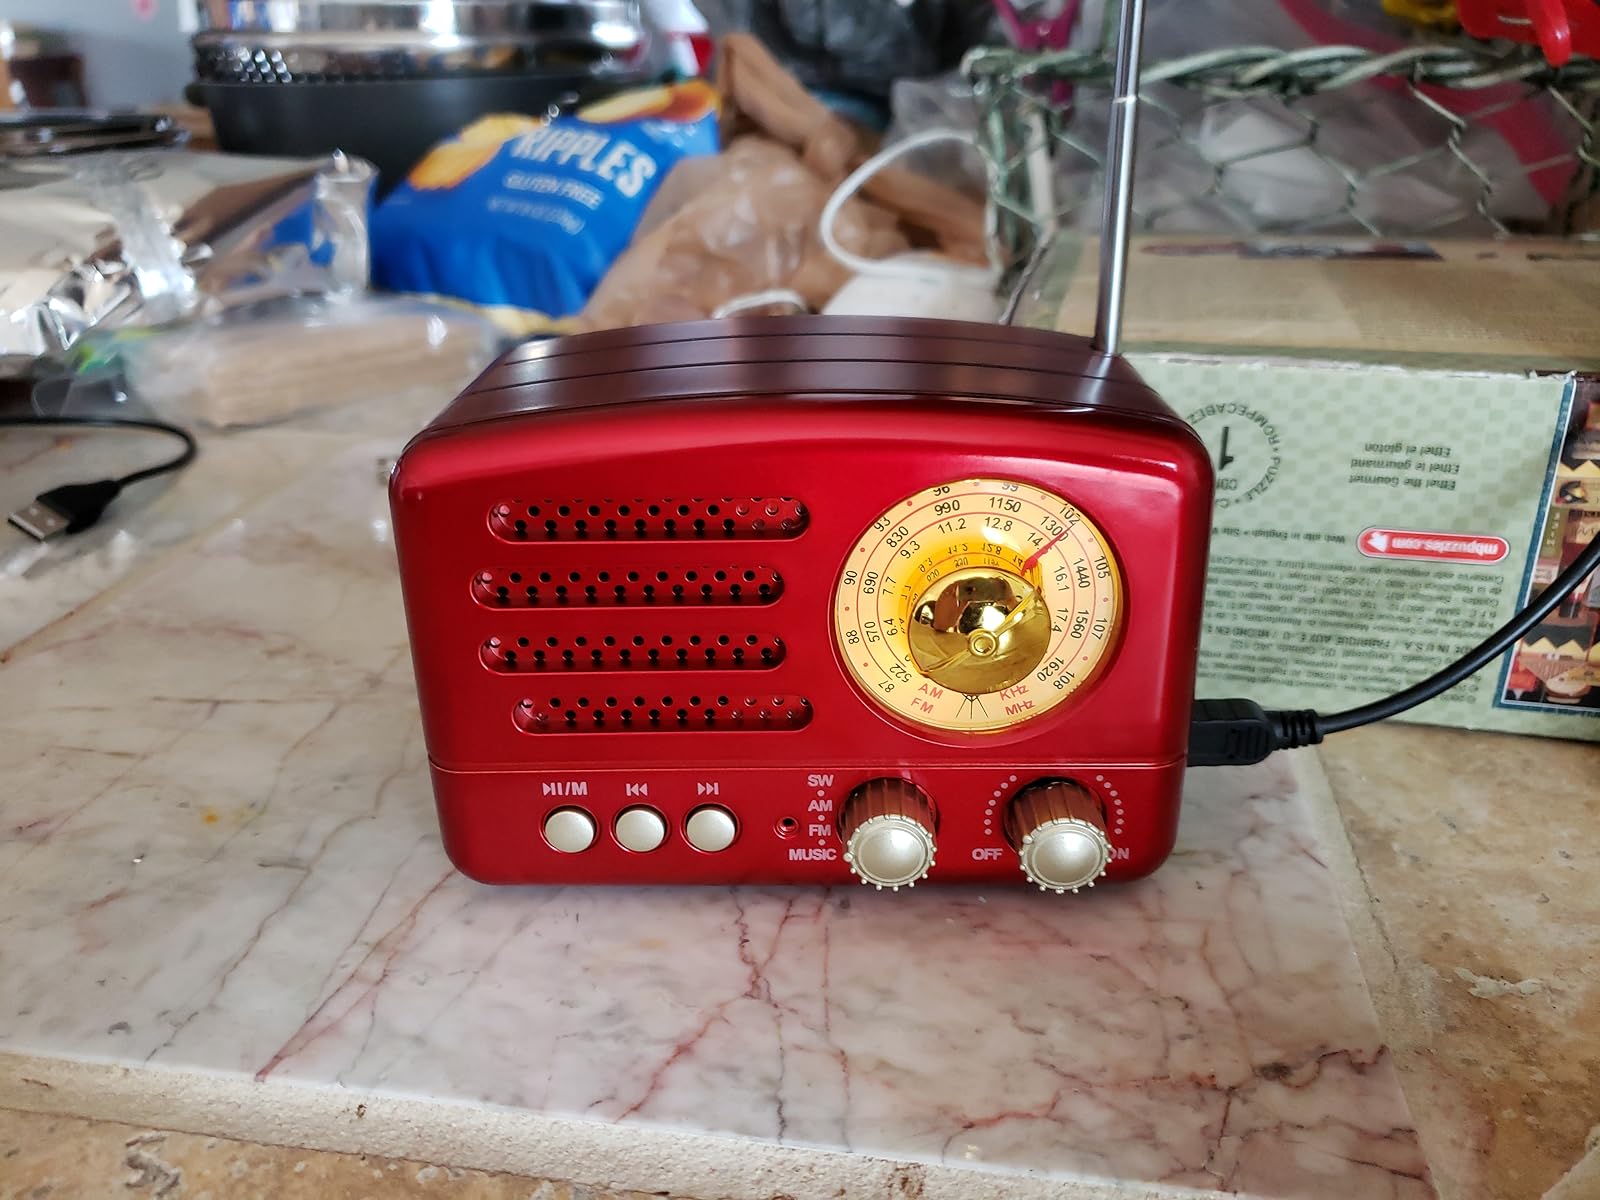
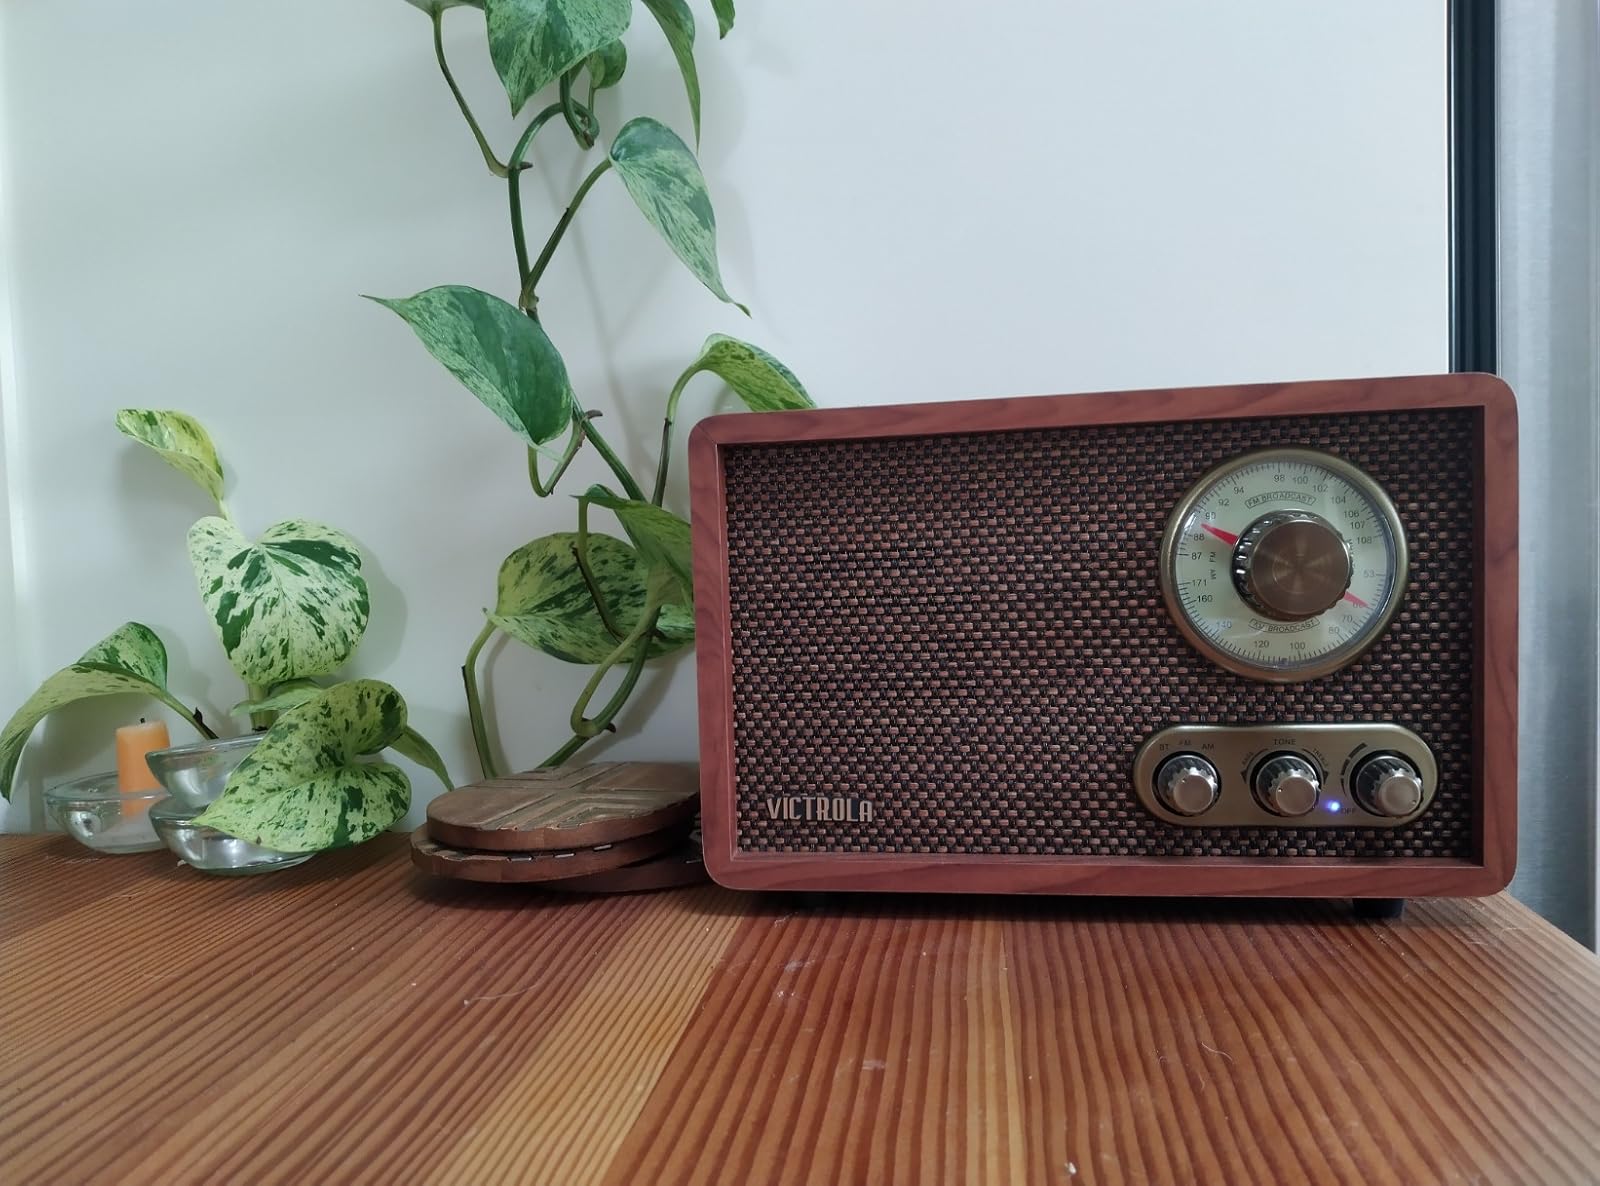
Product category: radio
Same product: no